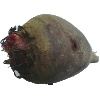
Label: beetroot